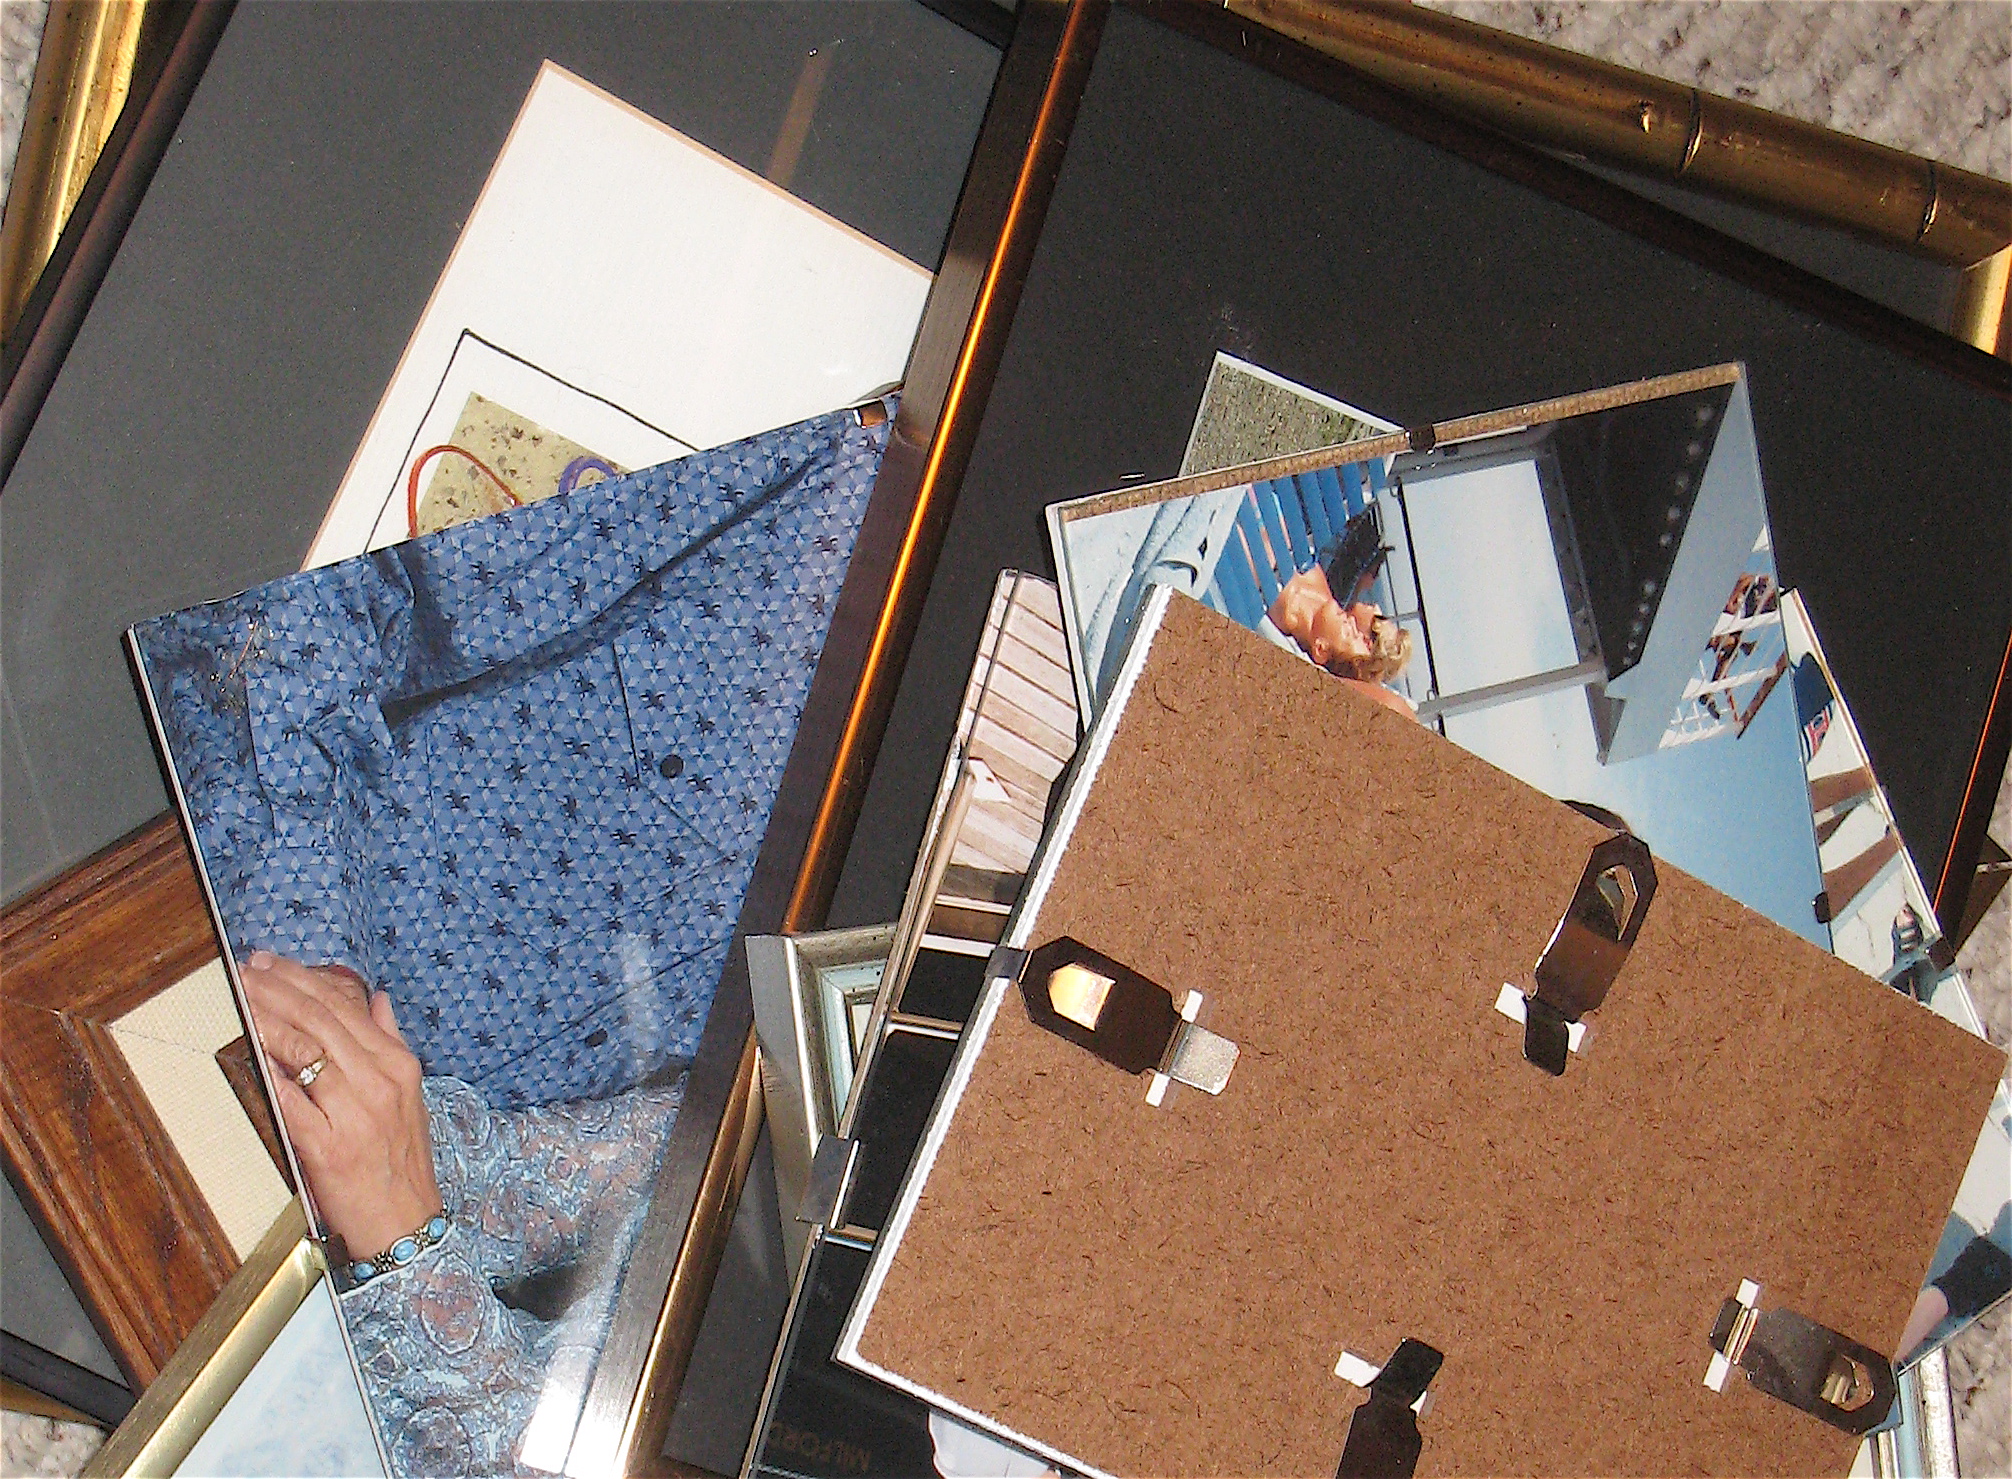
wood, blue, art, design